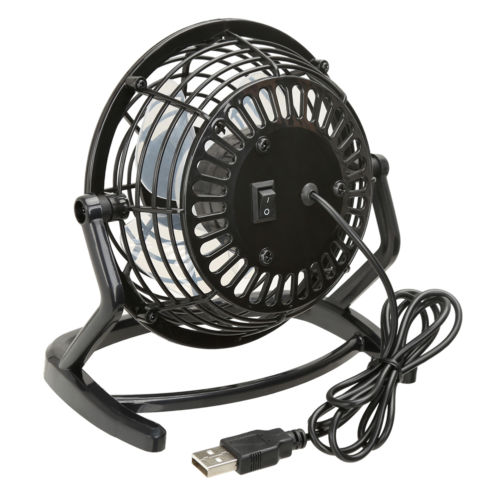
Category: fan